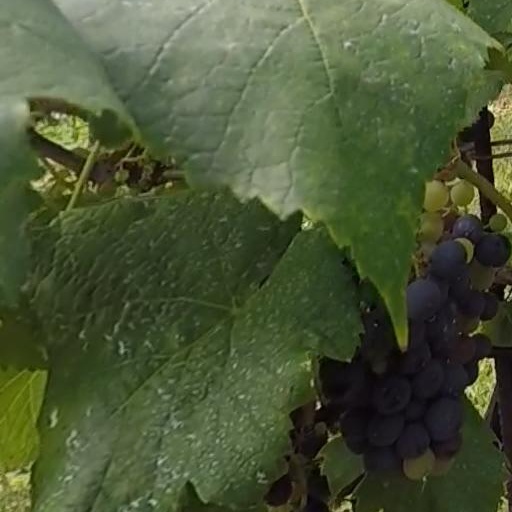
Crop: grape